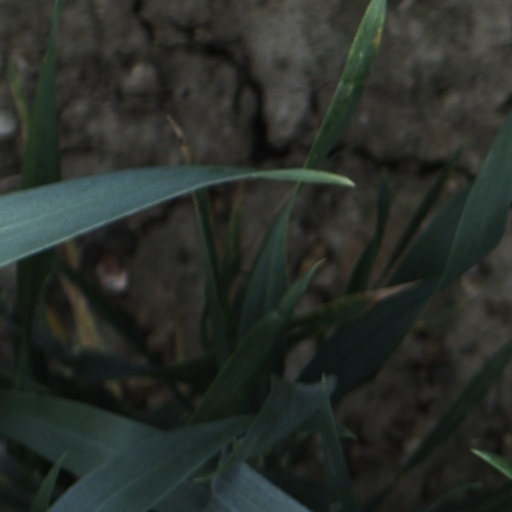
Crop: wheat